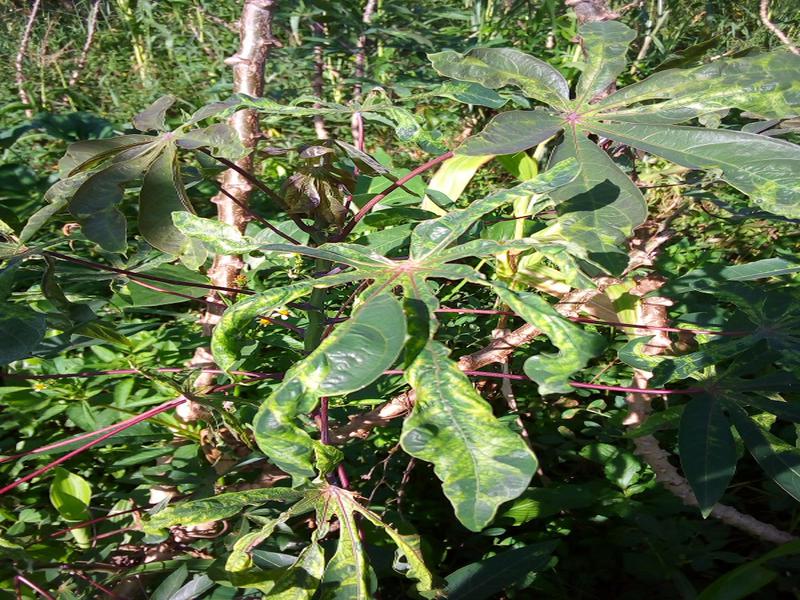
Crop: cassava
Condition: mosaic_disease